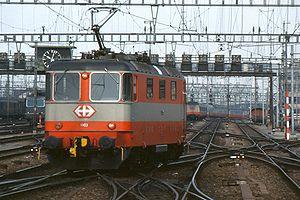
Les Re 4/4ᴵᴵ sont des locomotives électriques des chemins de fer fédéraux suisses entrées en service en 1964. Il s'agit de la plus grande série de locomotives en Suisse, avec 276 exemplaires. Elles sont destinées au trafic voyageurs et marchandises. Équipées de la commande d'unité multiple VST, elles sont souvent attachées à des Re 6/6 pour le trafic de marchandises lourdes.